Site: brandenburg
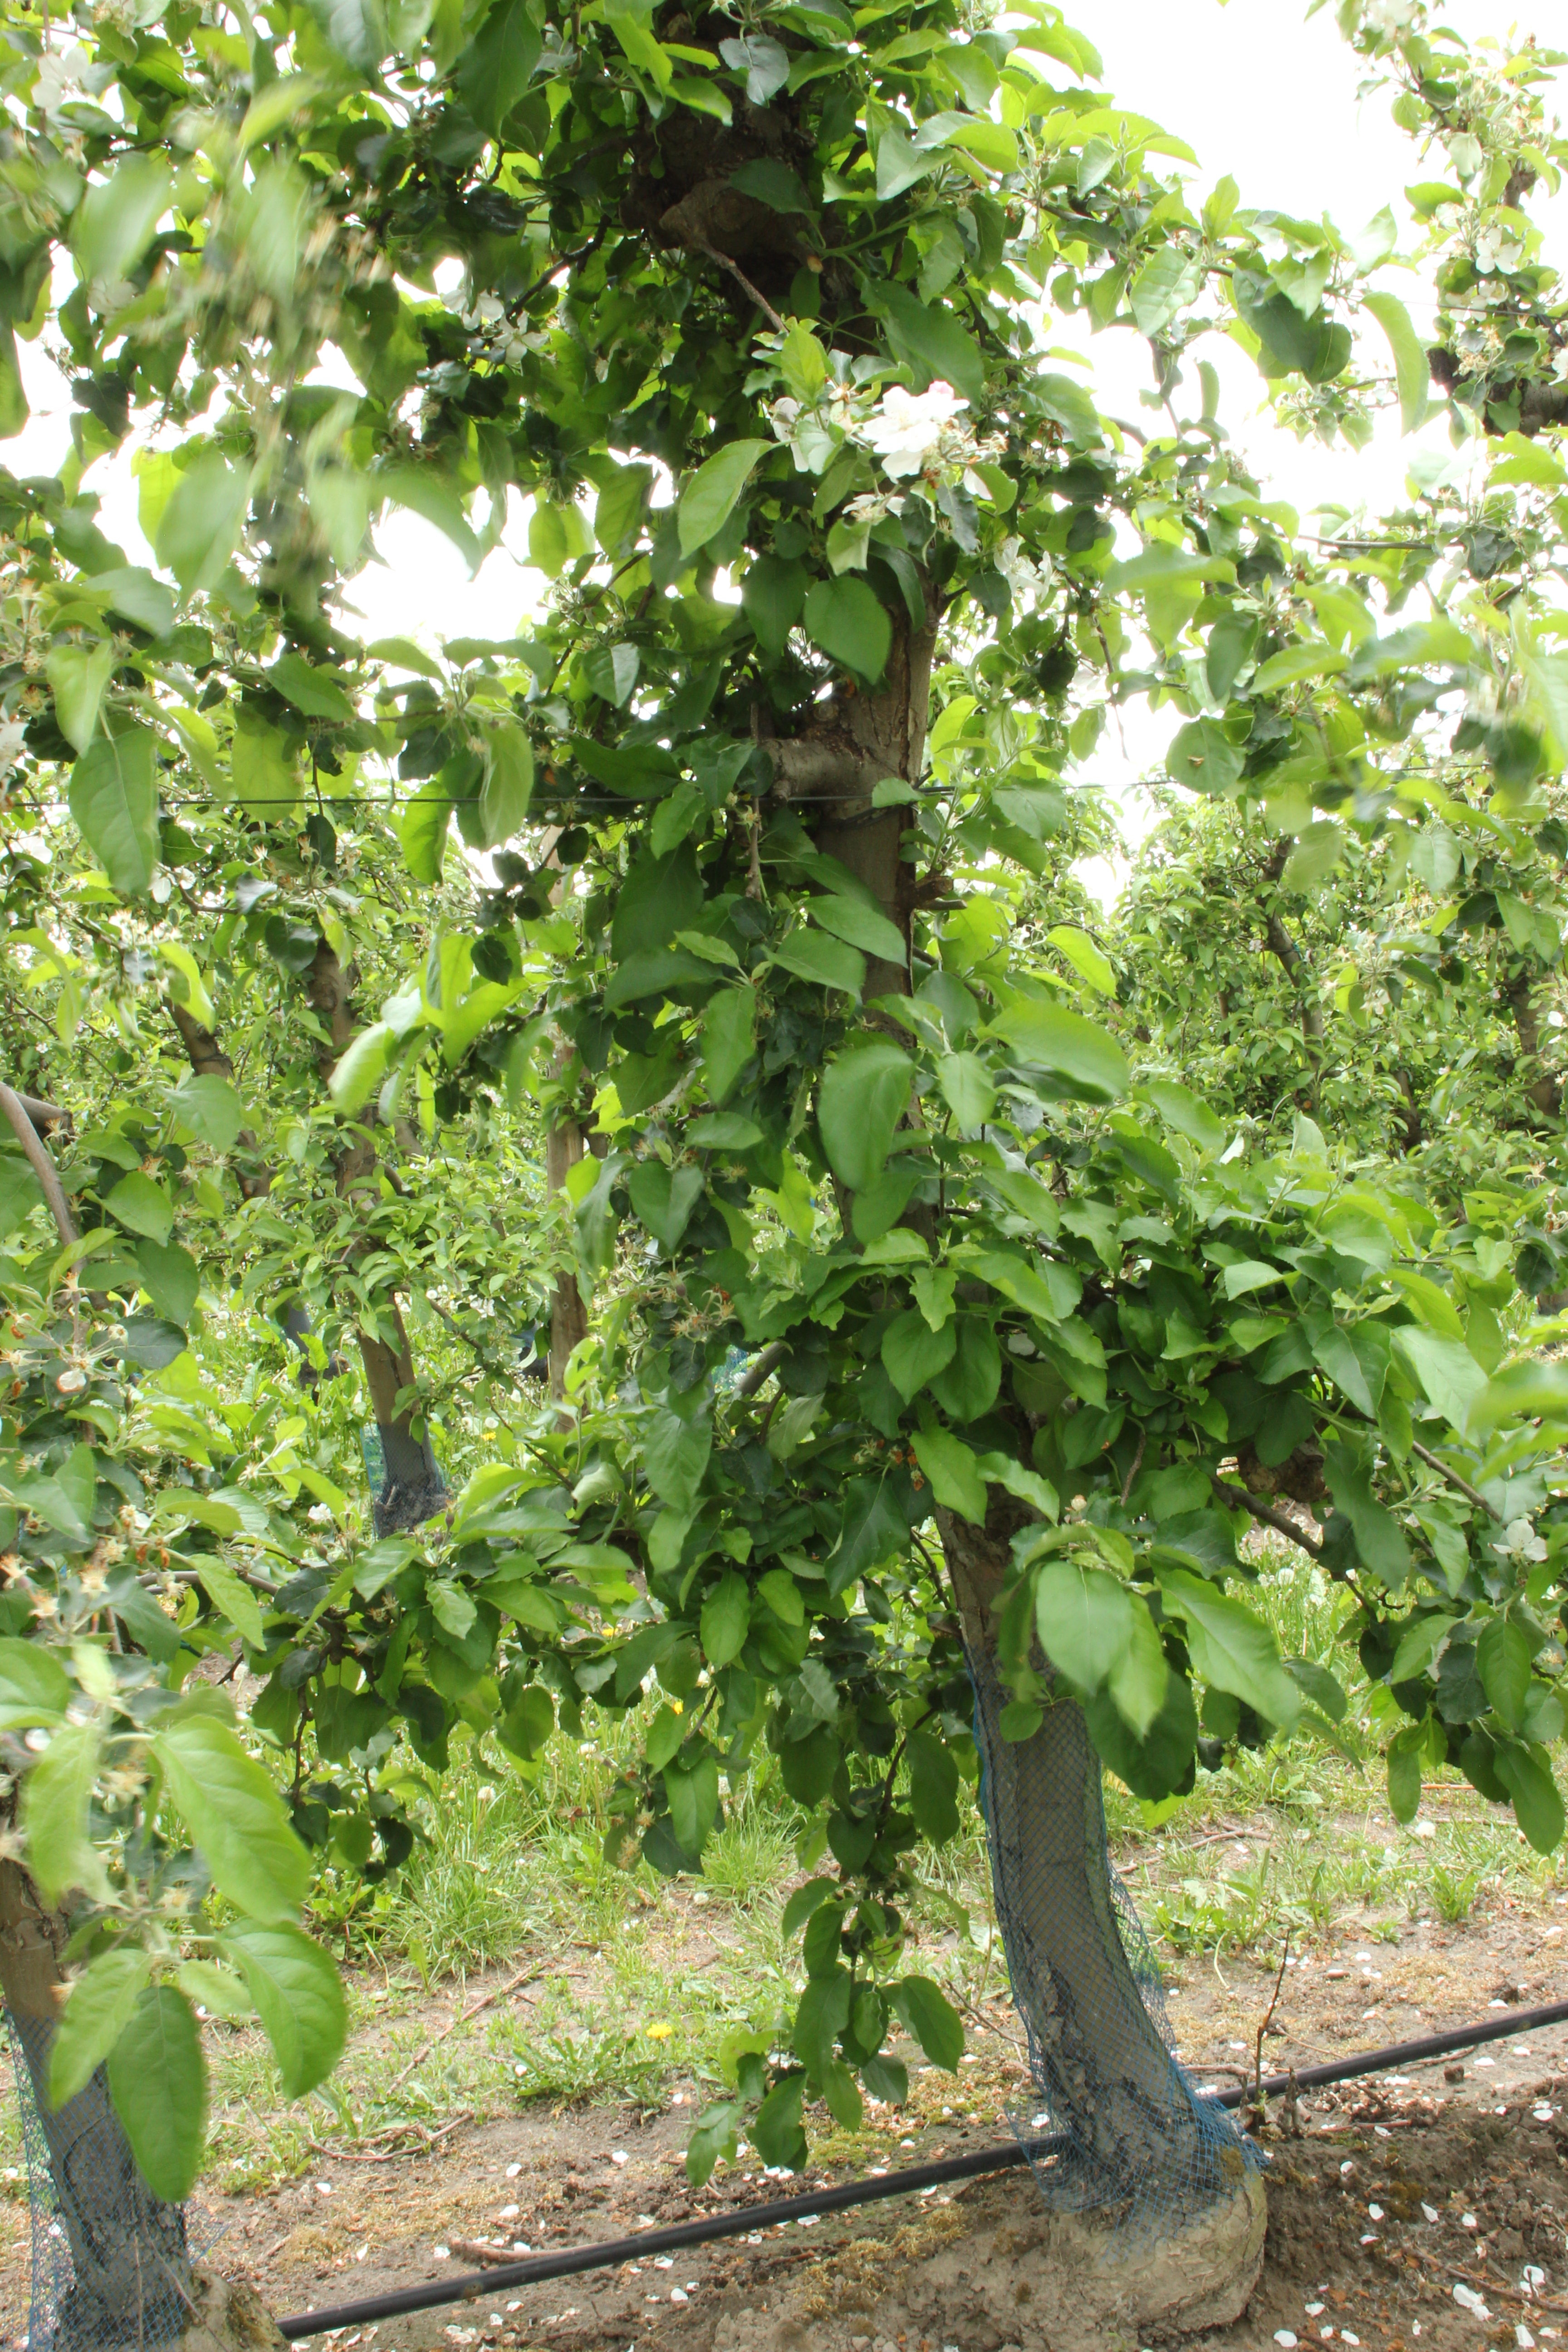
Growth stage (BBCH 67): Flowering